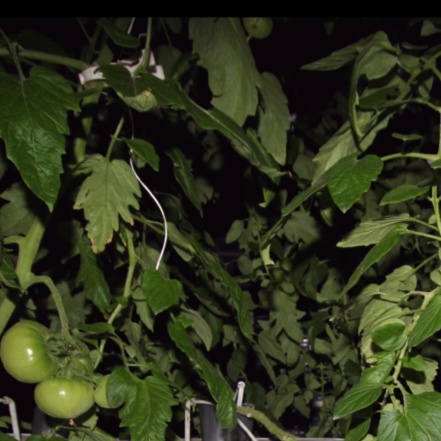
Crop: tomato